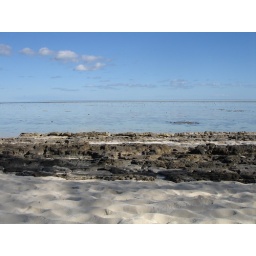
The beach in front of the director's house where we stayed.